Cian McPhillips

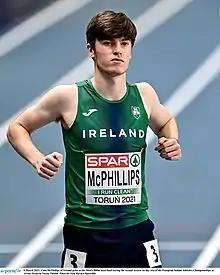

Cian McPhillips (born 7 June 2002) is an Irish middle-distance runner.